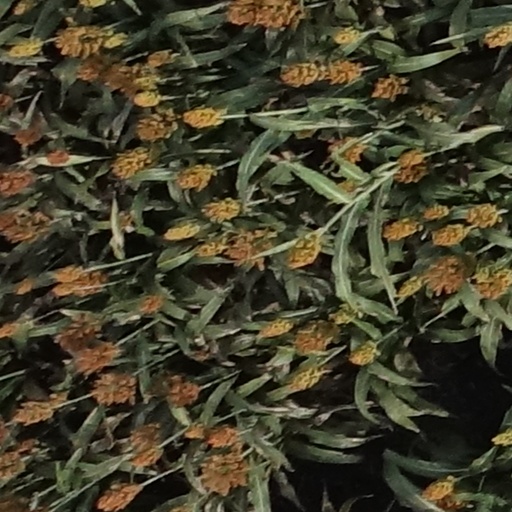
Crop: sorghum